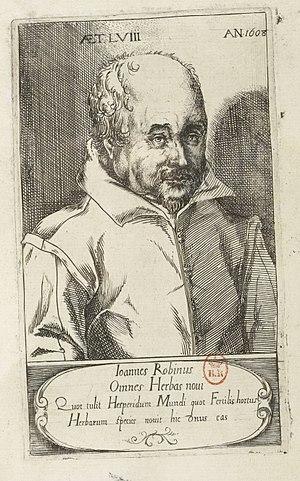
Gravure représentant Jean Robin dans le livre Le jardin du roy très chrestien Henry IV, Roy de France et de Navarre. Dédié à la Royne par Pierre Vallet.
Jean Robin est un botaniste français, né en 1550 à Paris et mort le 25 avril 1629 dans cette même ville.